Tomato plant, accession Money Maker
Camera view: bottom (45 deg); turntable rotation: 90 degrees
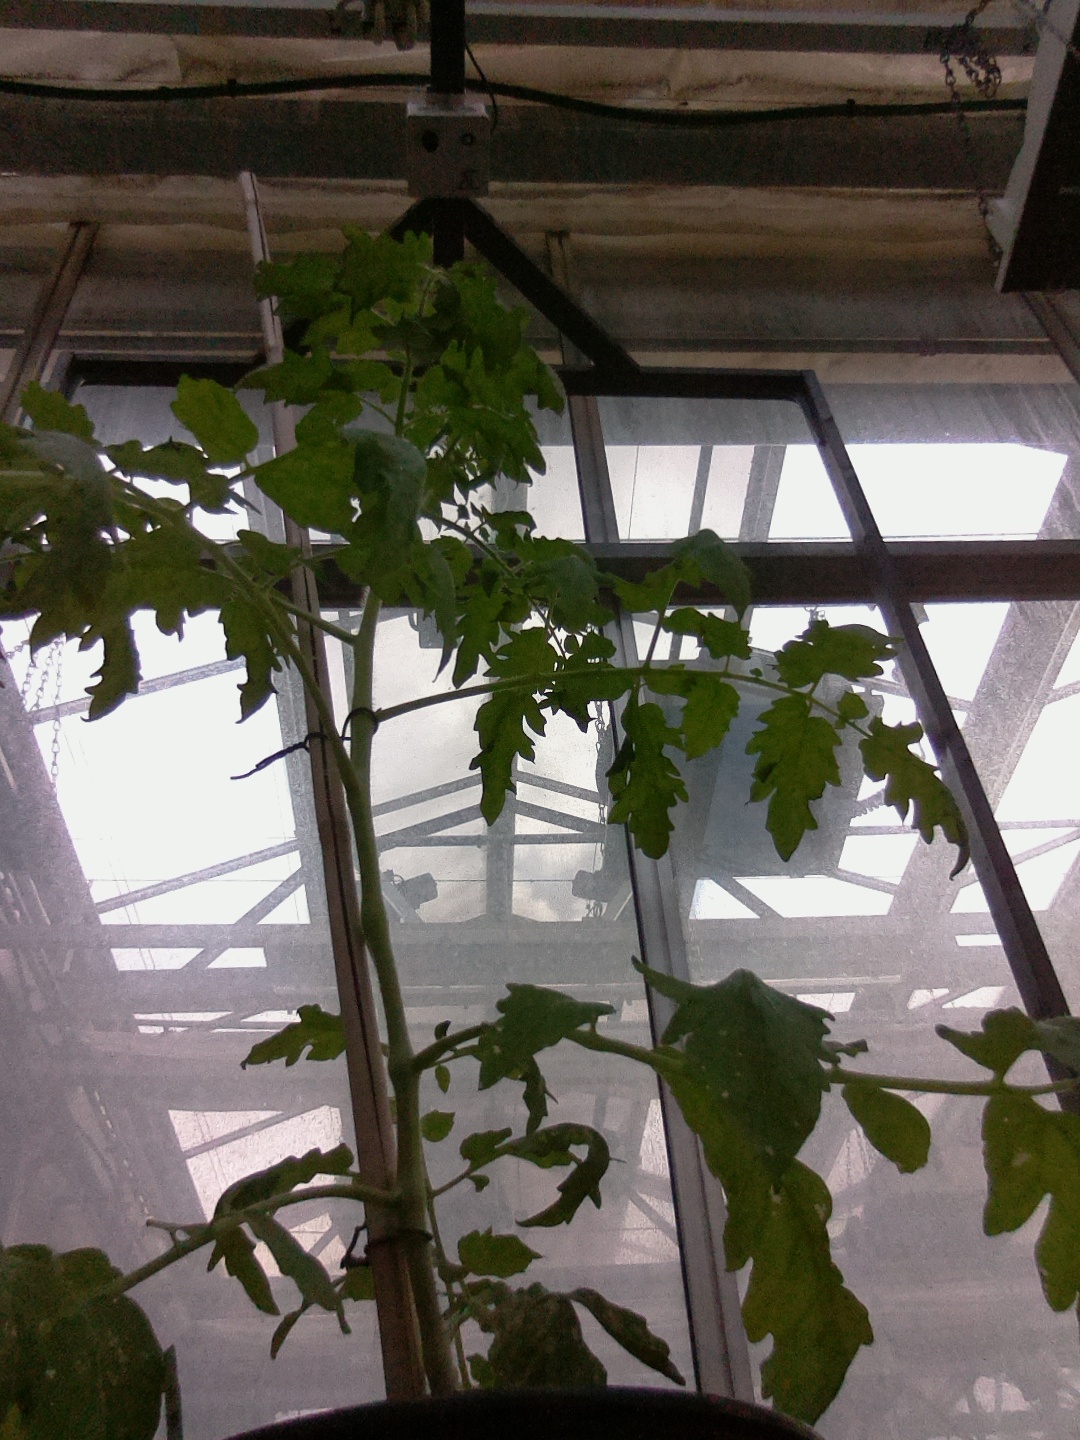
BBCH growth stage 53: 3 inflorescences visible